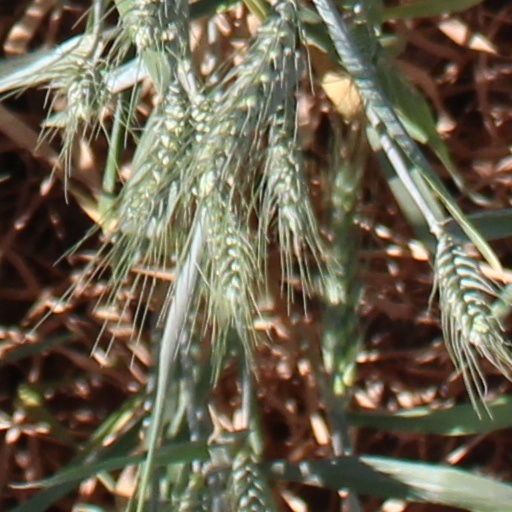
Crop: wheat